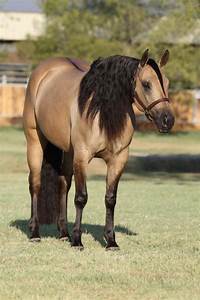
Label: cavallo